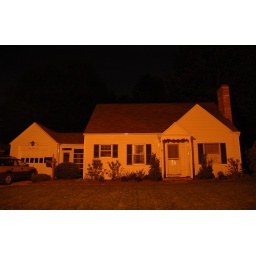
This is my house at night in the street lights.